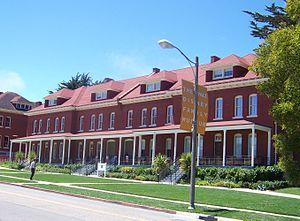
Le Walt Disney Family Museum est un musée situé dans le Présidio de San Francisco en Californie, au sein du Golden Gate National Recreation Area et consacré à l'histoire de Walt Disney. Le musée a ouvert le 1ᵉʳ octobre 2009.